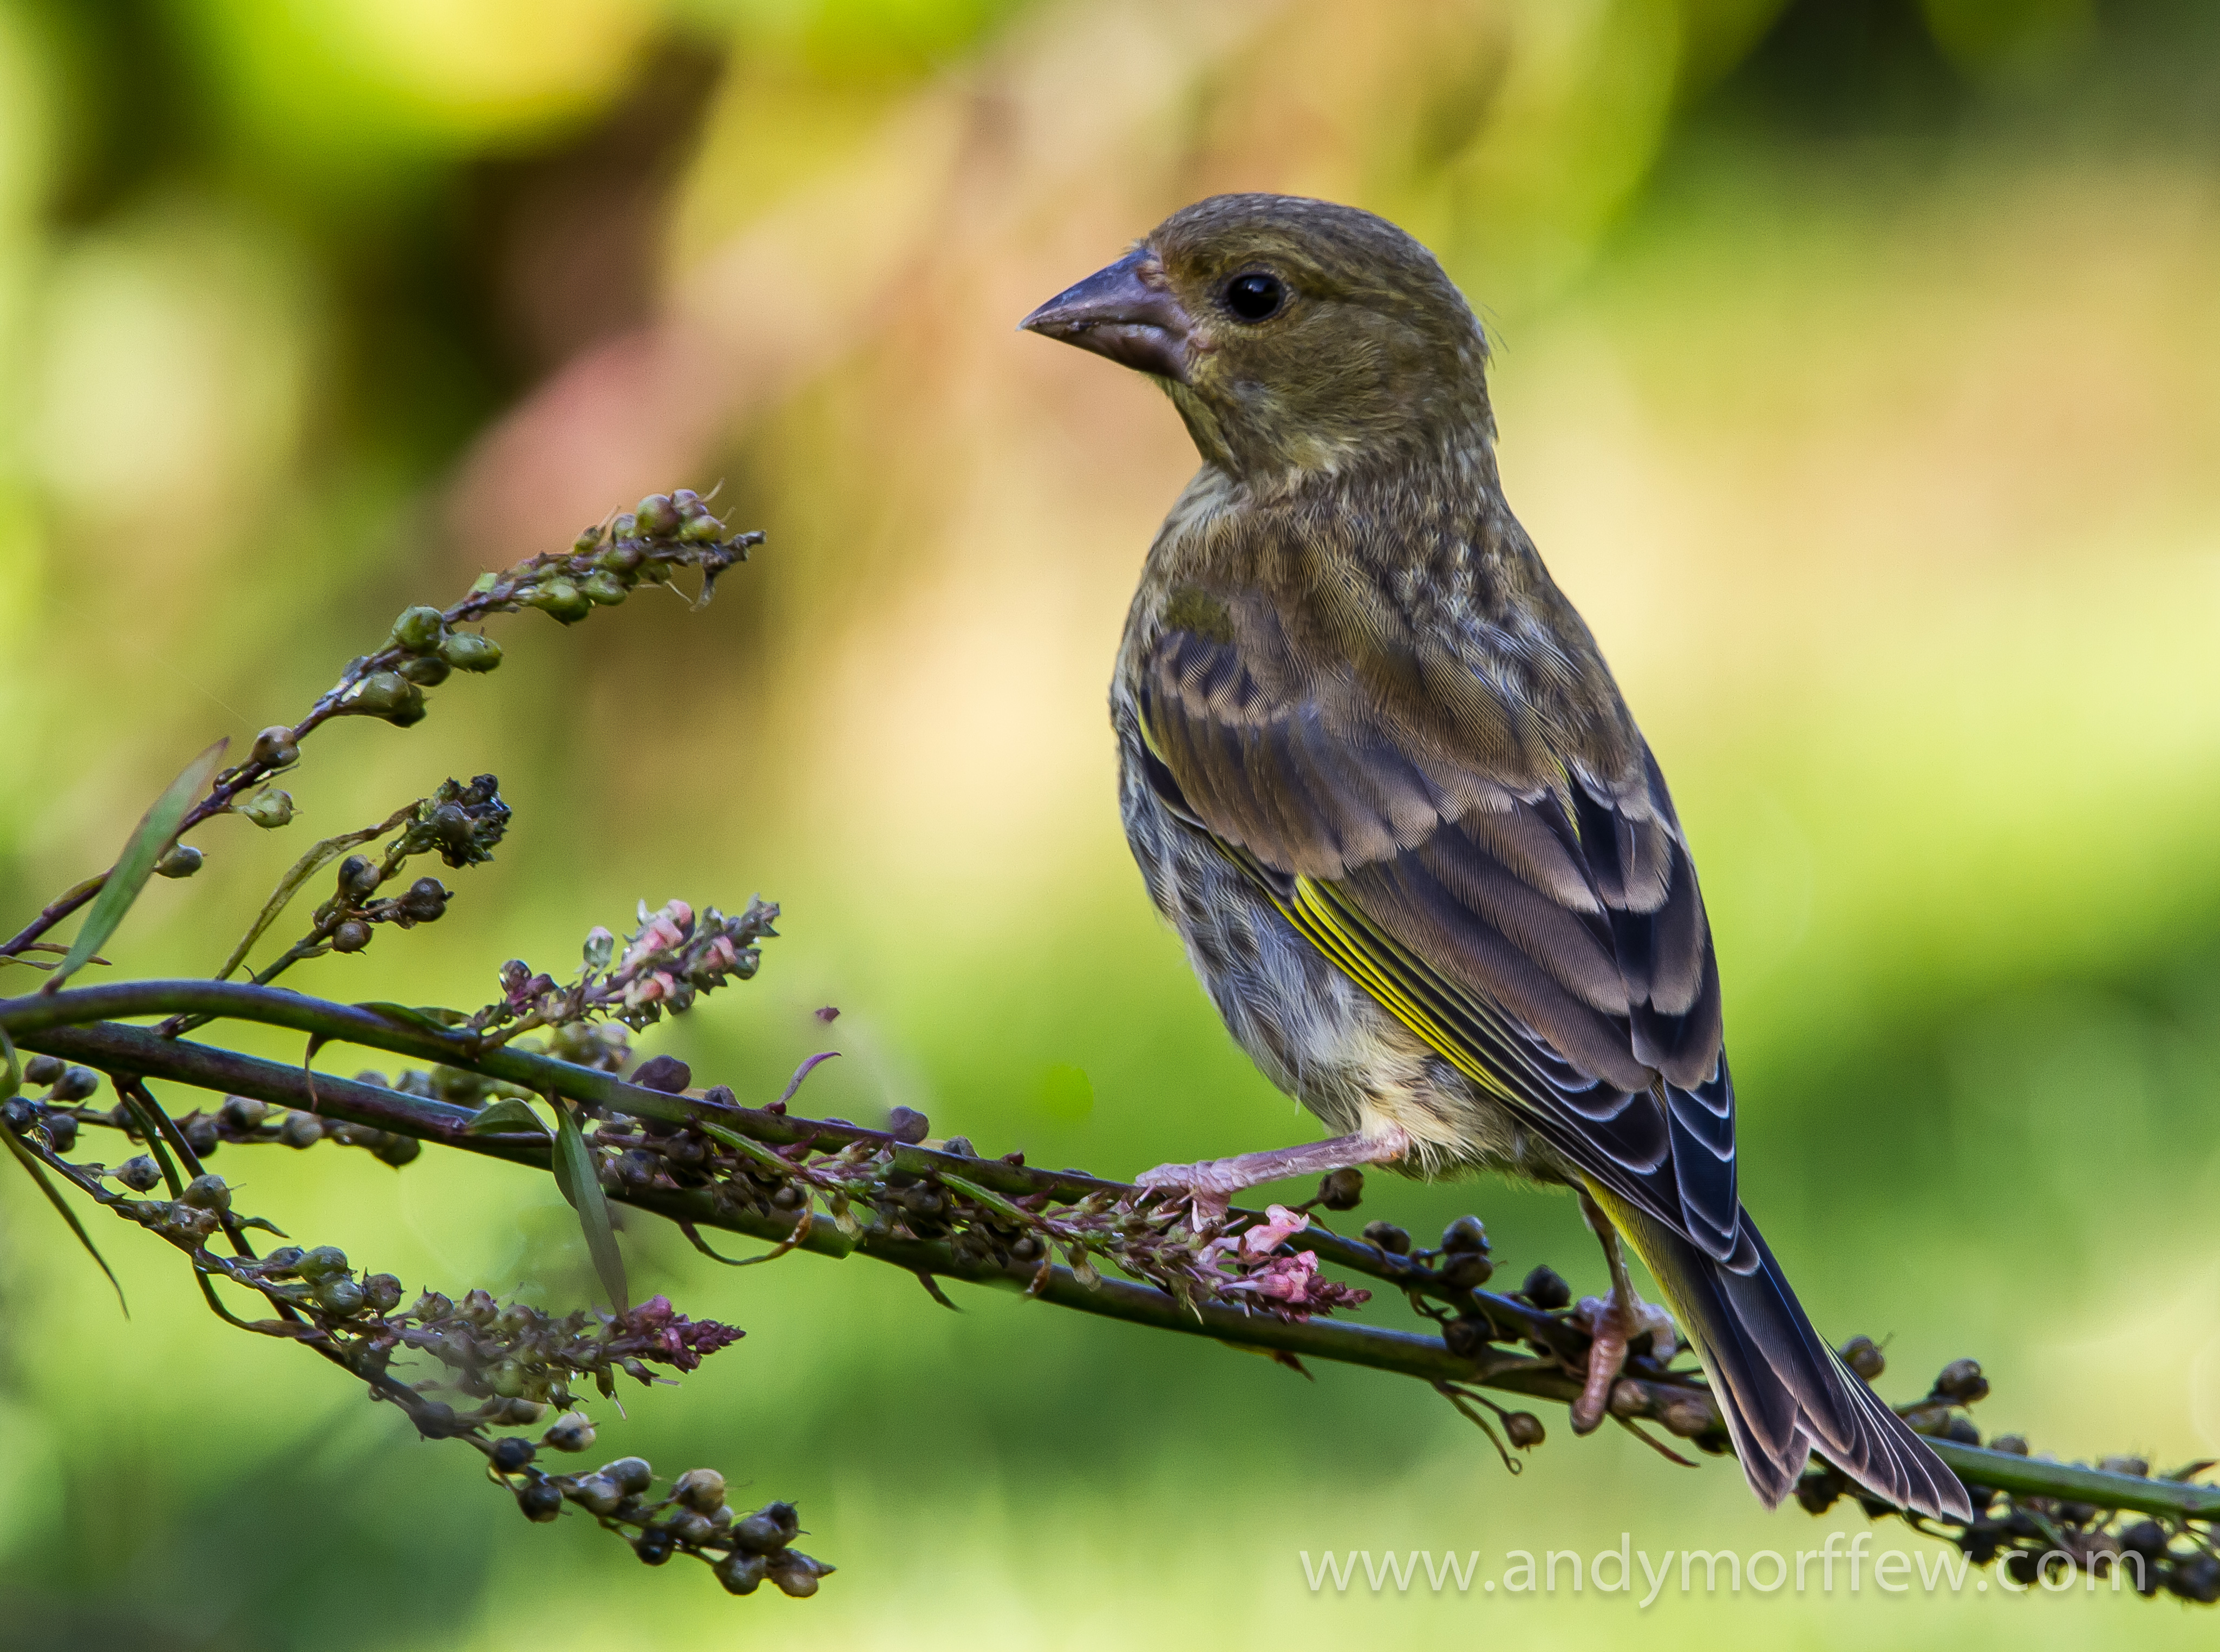
nature, branch, bird, wildlife, beak, robin, fauna, close up, seeds, vertebrate, finch, blackbird, andymorffew, morffew, itchenabbas, hampshire, greenfinch, brambling, munching, old world flycatcher, perching bird, emberizidae, nightingale, ortolan bunting